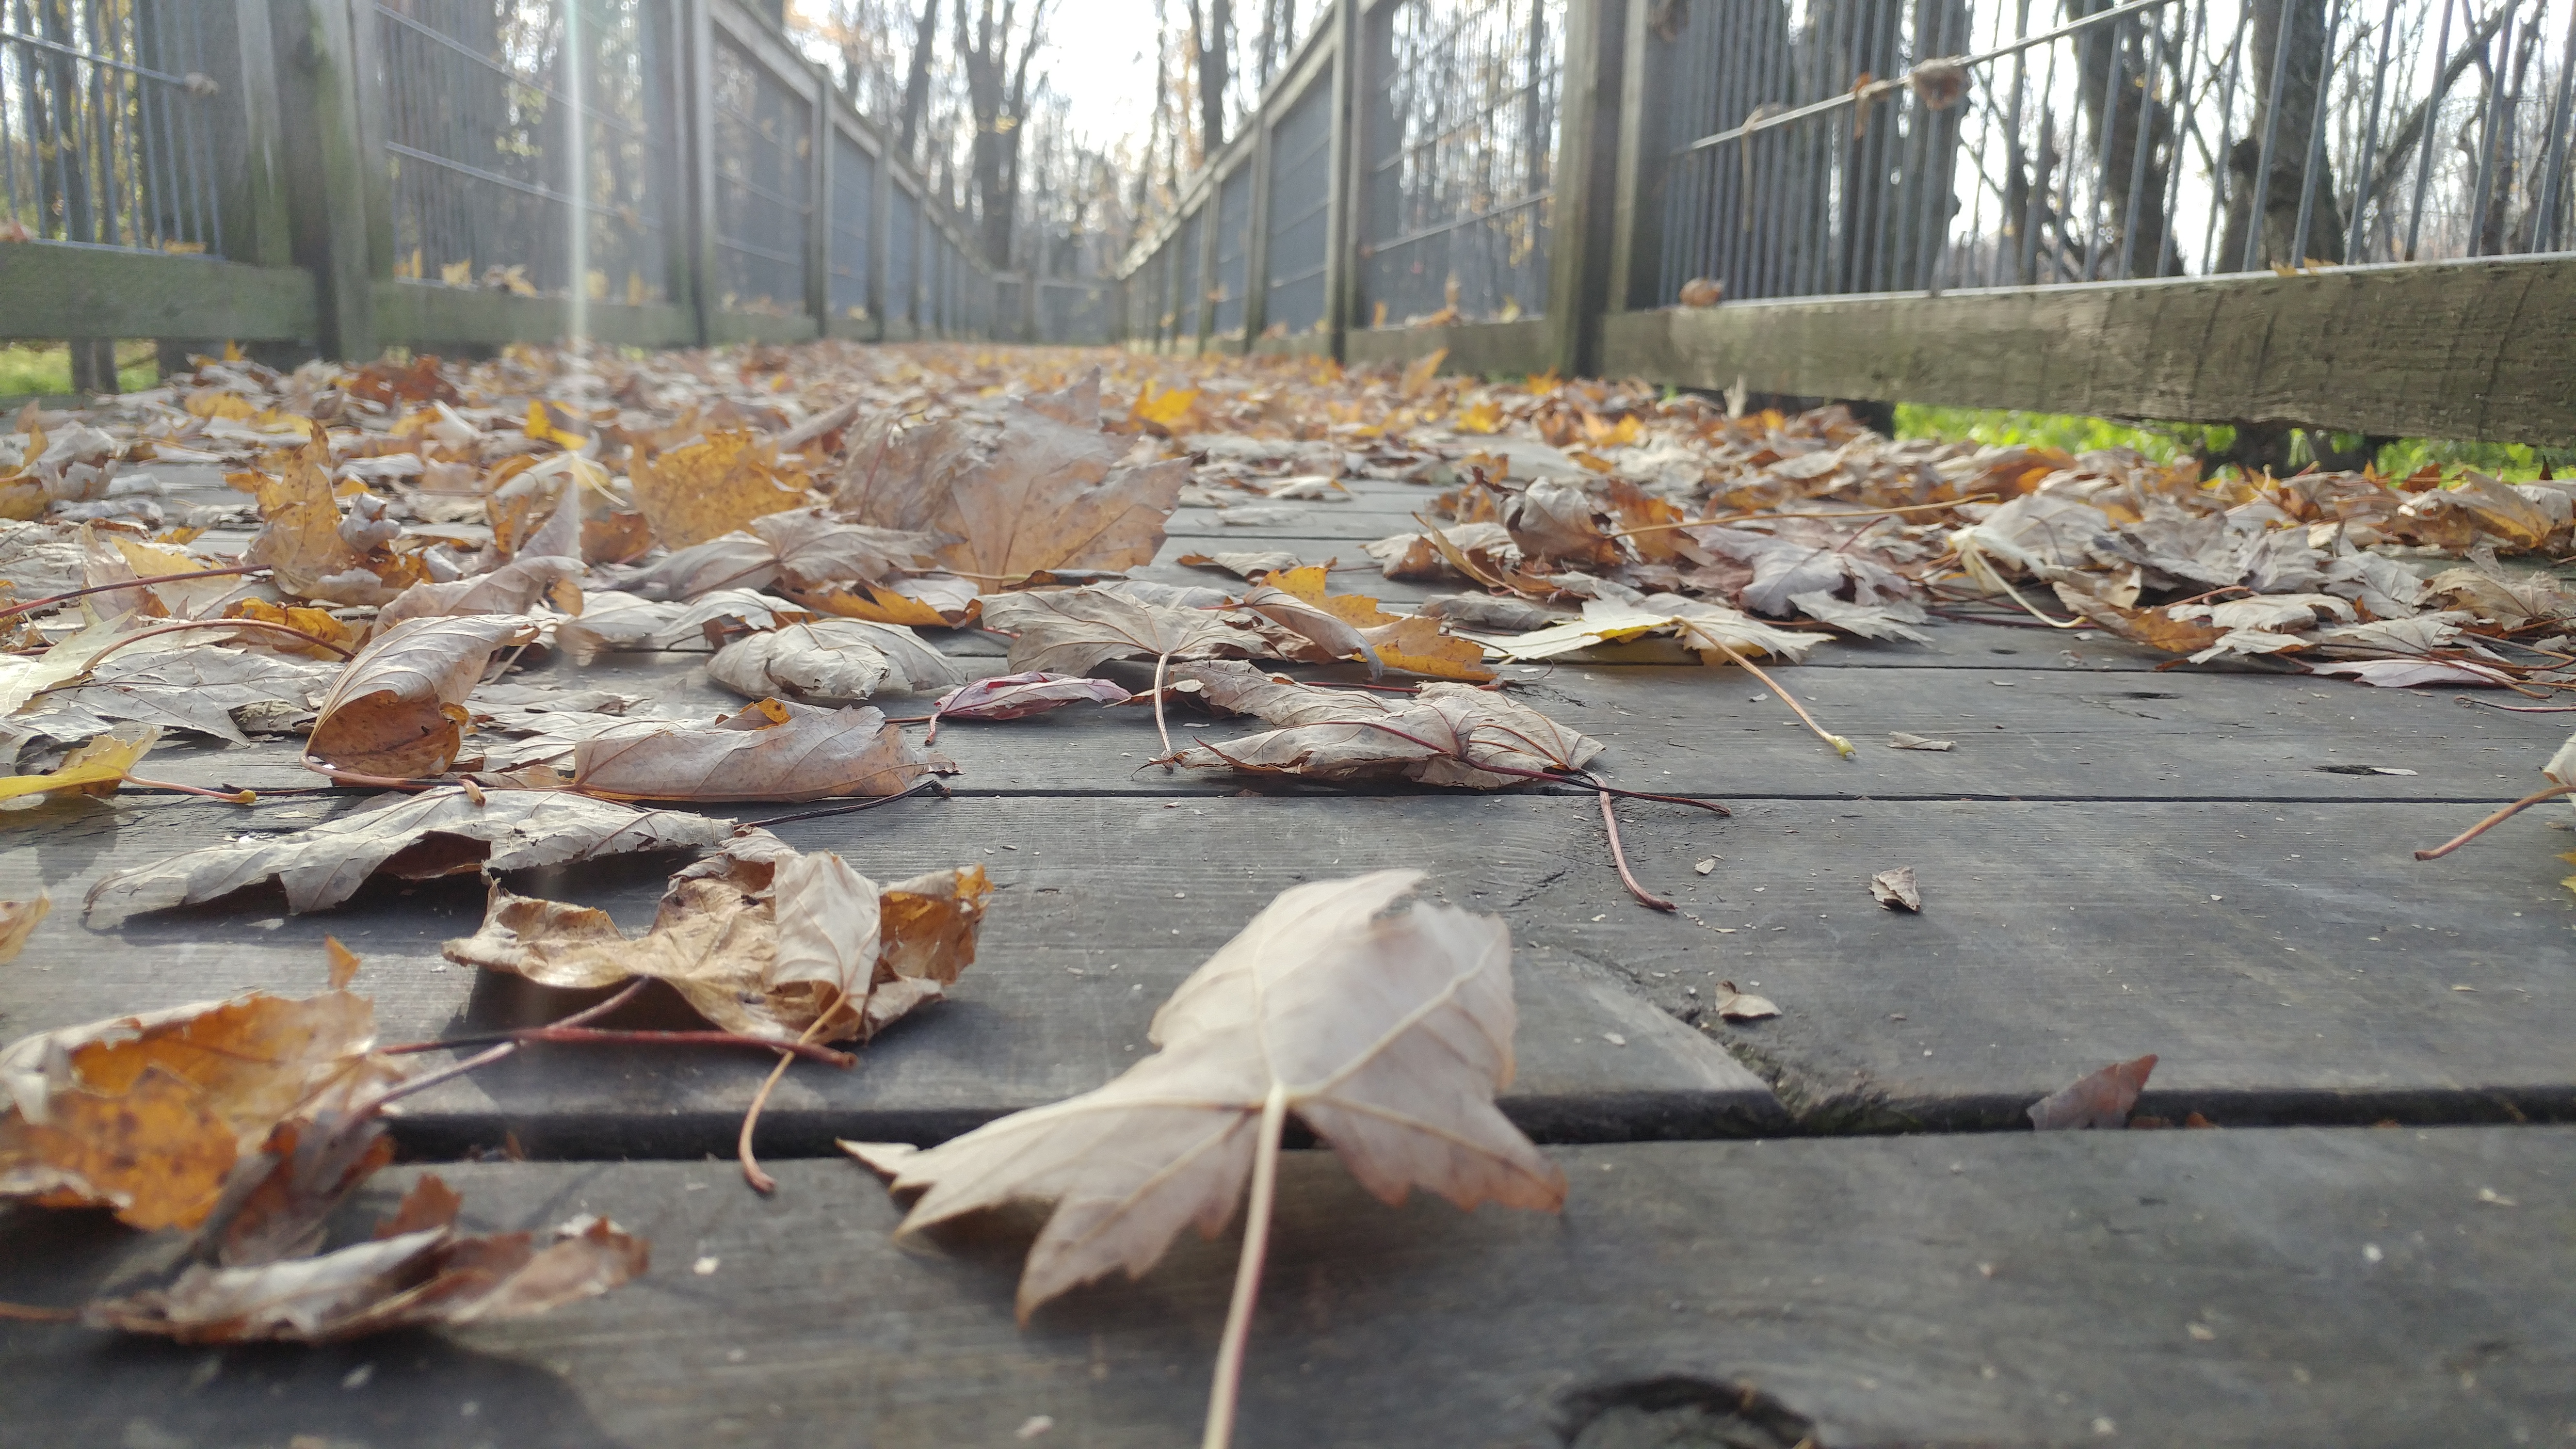
tree, water, plant, wood, leaf, autumn